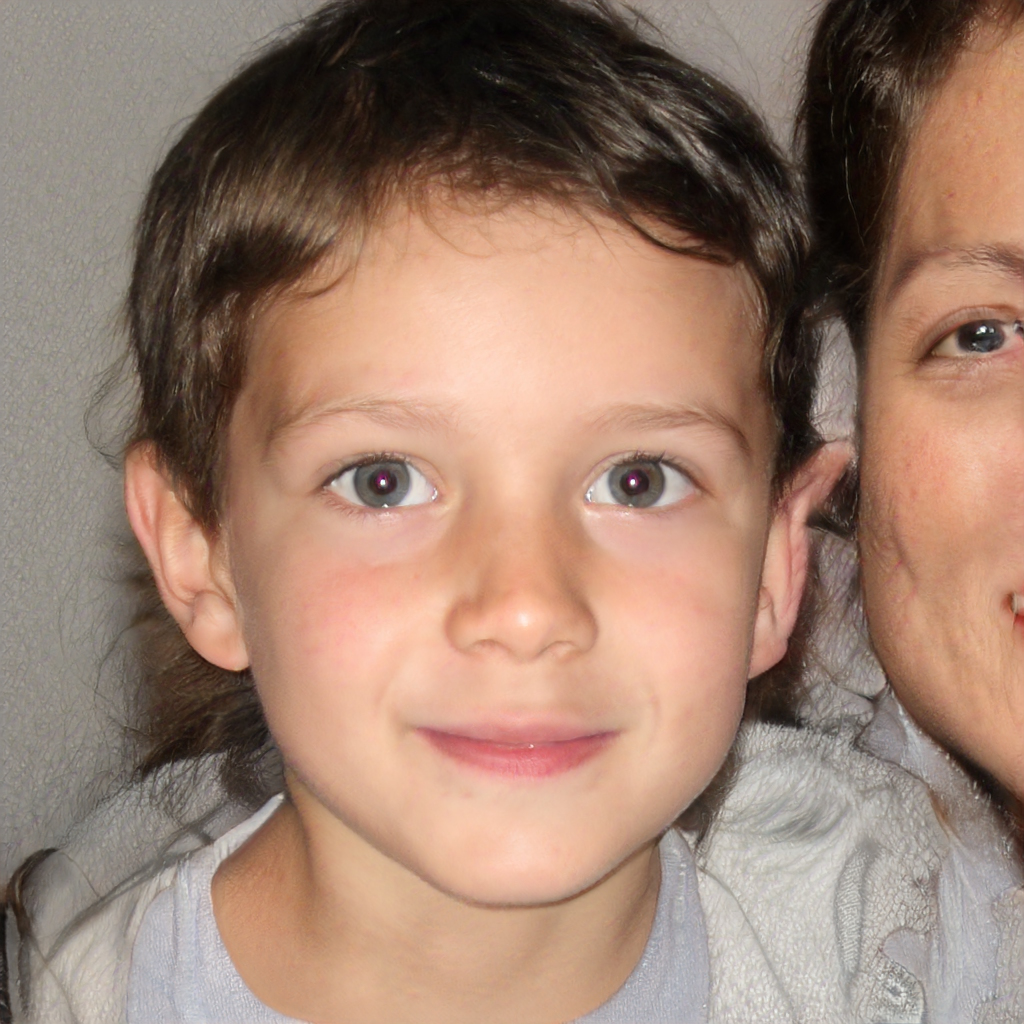
Label: No Watermark